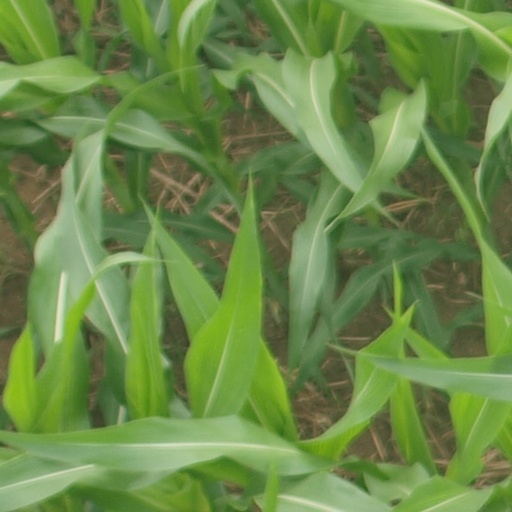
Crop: maize; corn